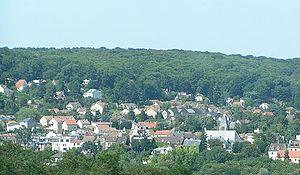
Description: ville de Bièvres. Source: photo prise par Christophe Jacquet le fr:25 juillet fr:2004. © Christophe Jacquet, 2004.
Bièvres est une commune française située à quinze kilomètres au sud-ouest de Paris dans le département de l’Essonne en région Île-de-France.